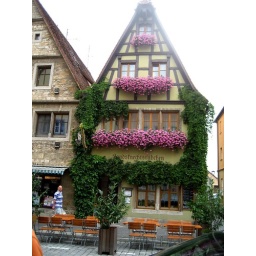
love all the flower boxes in many of the houses in Bavaria